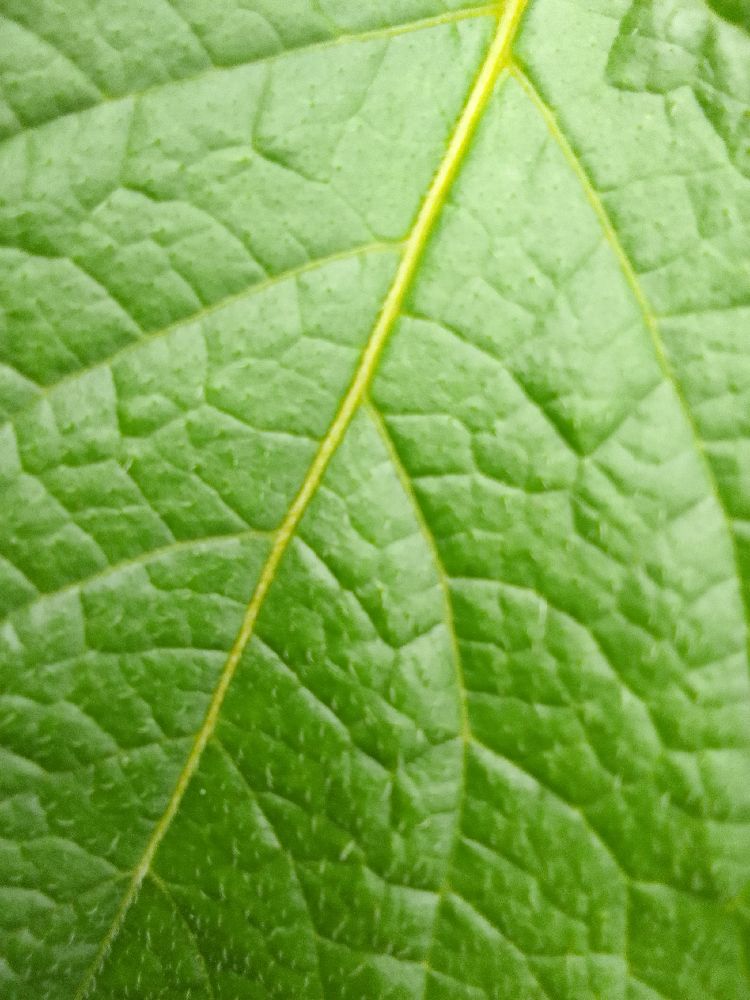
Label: Healthy